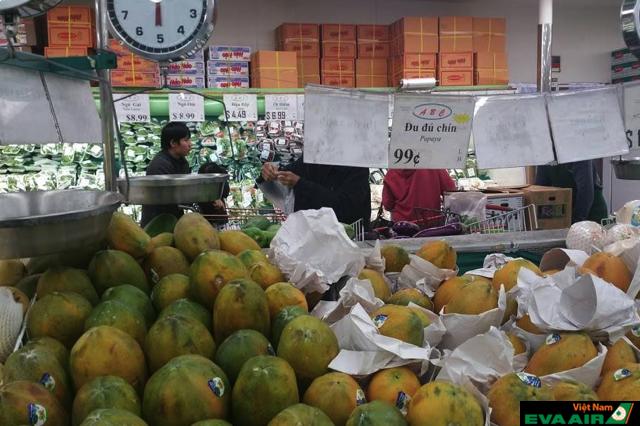
có những quả đu đủ được bày bán ở trên kệ hàng